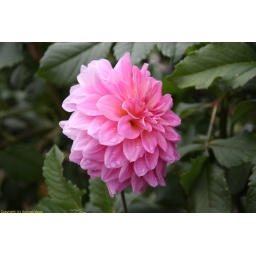
garden flower at our guest house in Fukushima prefecture Japan.